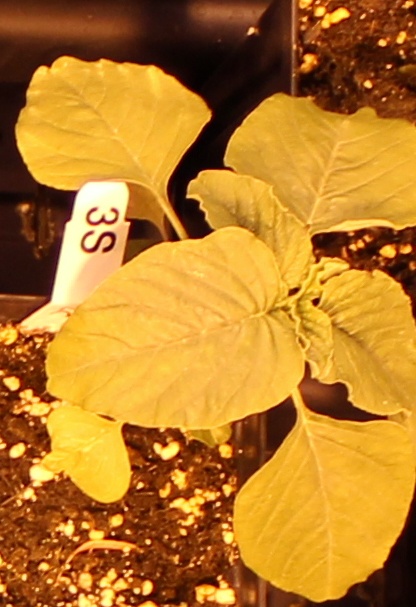
Label: Redroot Pigweed